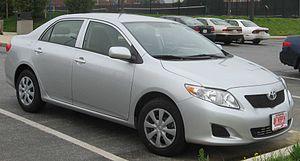
La Toyota Corolla modèle E140 est une berline compacte du constructeur automobile japonais Toyota sortie en octobre 2006 au Japon puis début 2008 aux États-Unis et au Canada. Elle est la 10ᵉ génération de Corolla, et n'est plus vendue en France mais reste proposée dans certains pays d'Europe et surtout en Chine ainsi qu'en Inde et en Afrique.